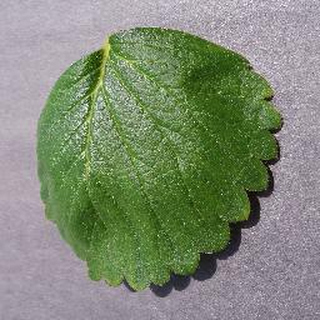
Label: healthy_strawberry